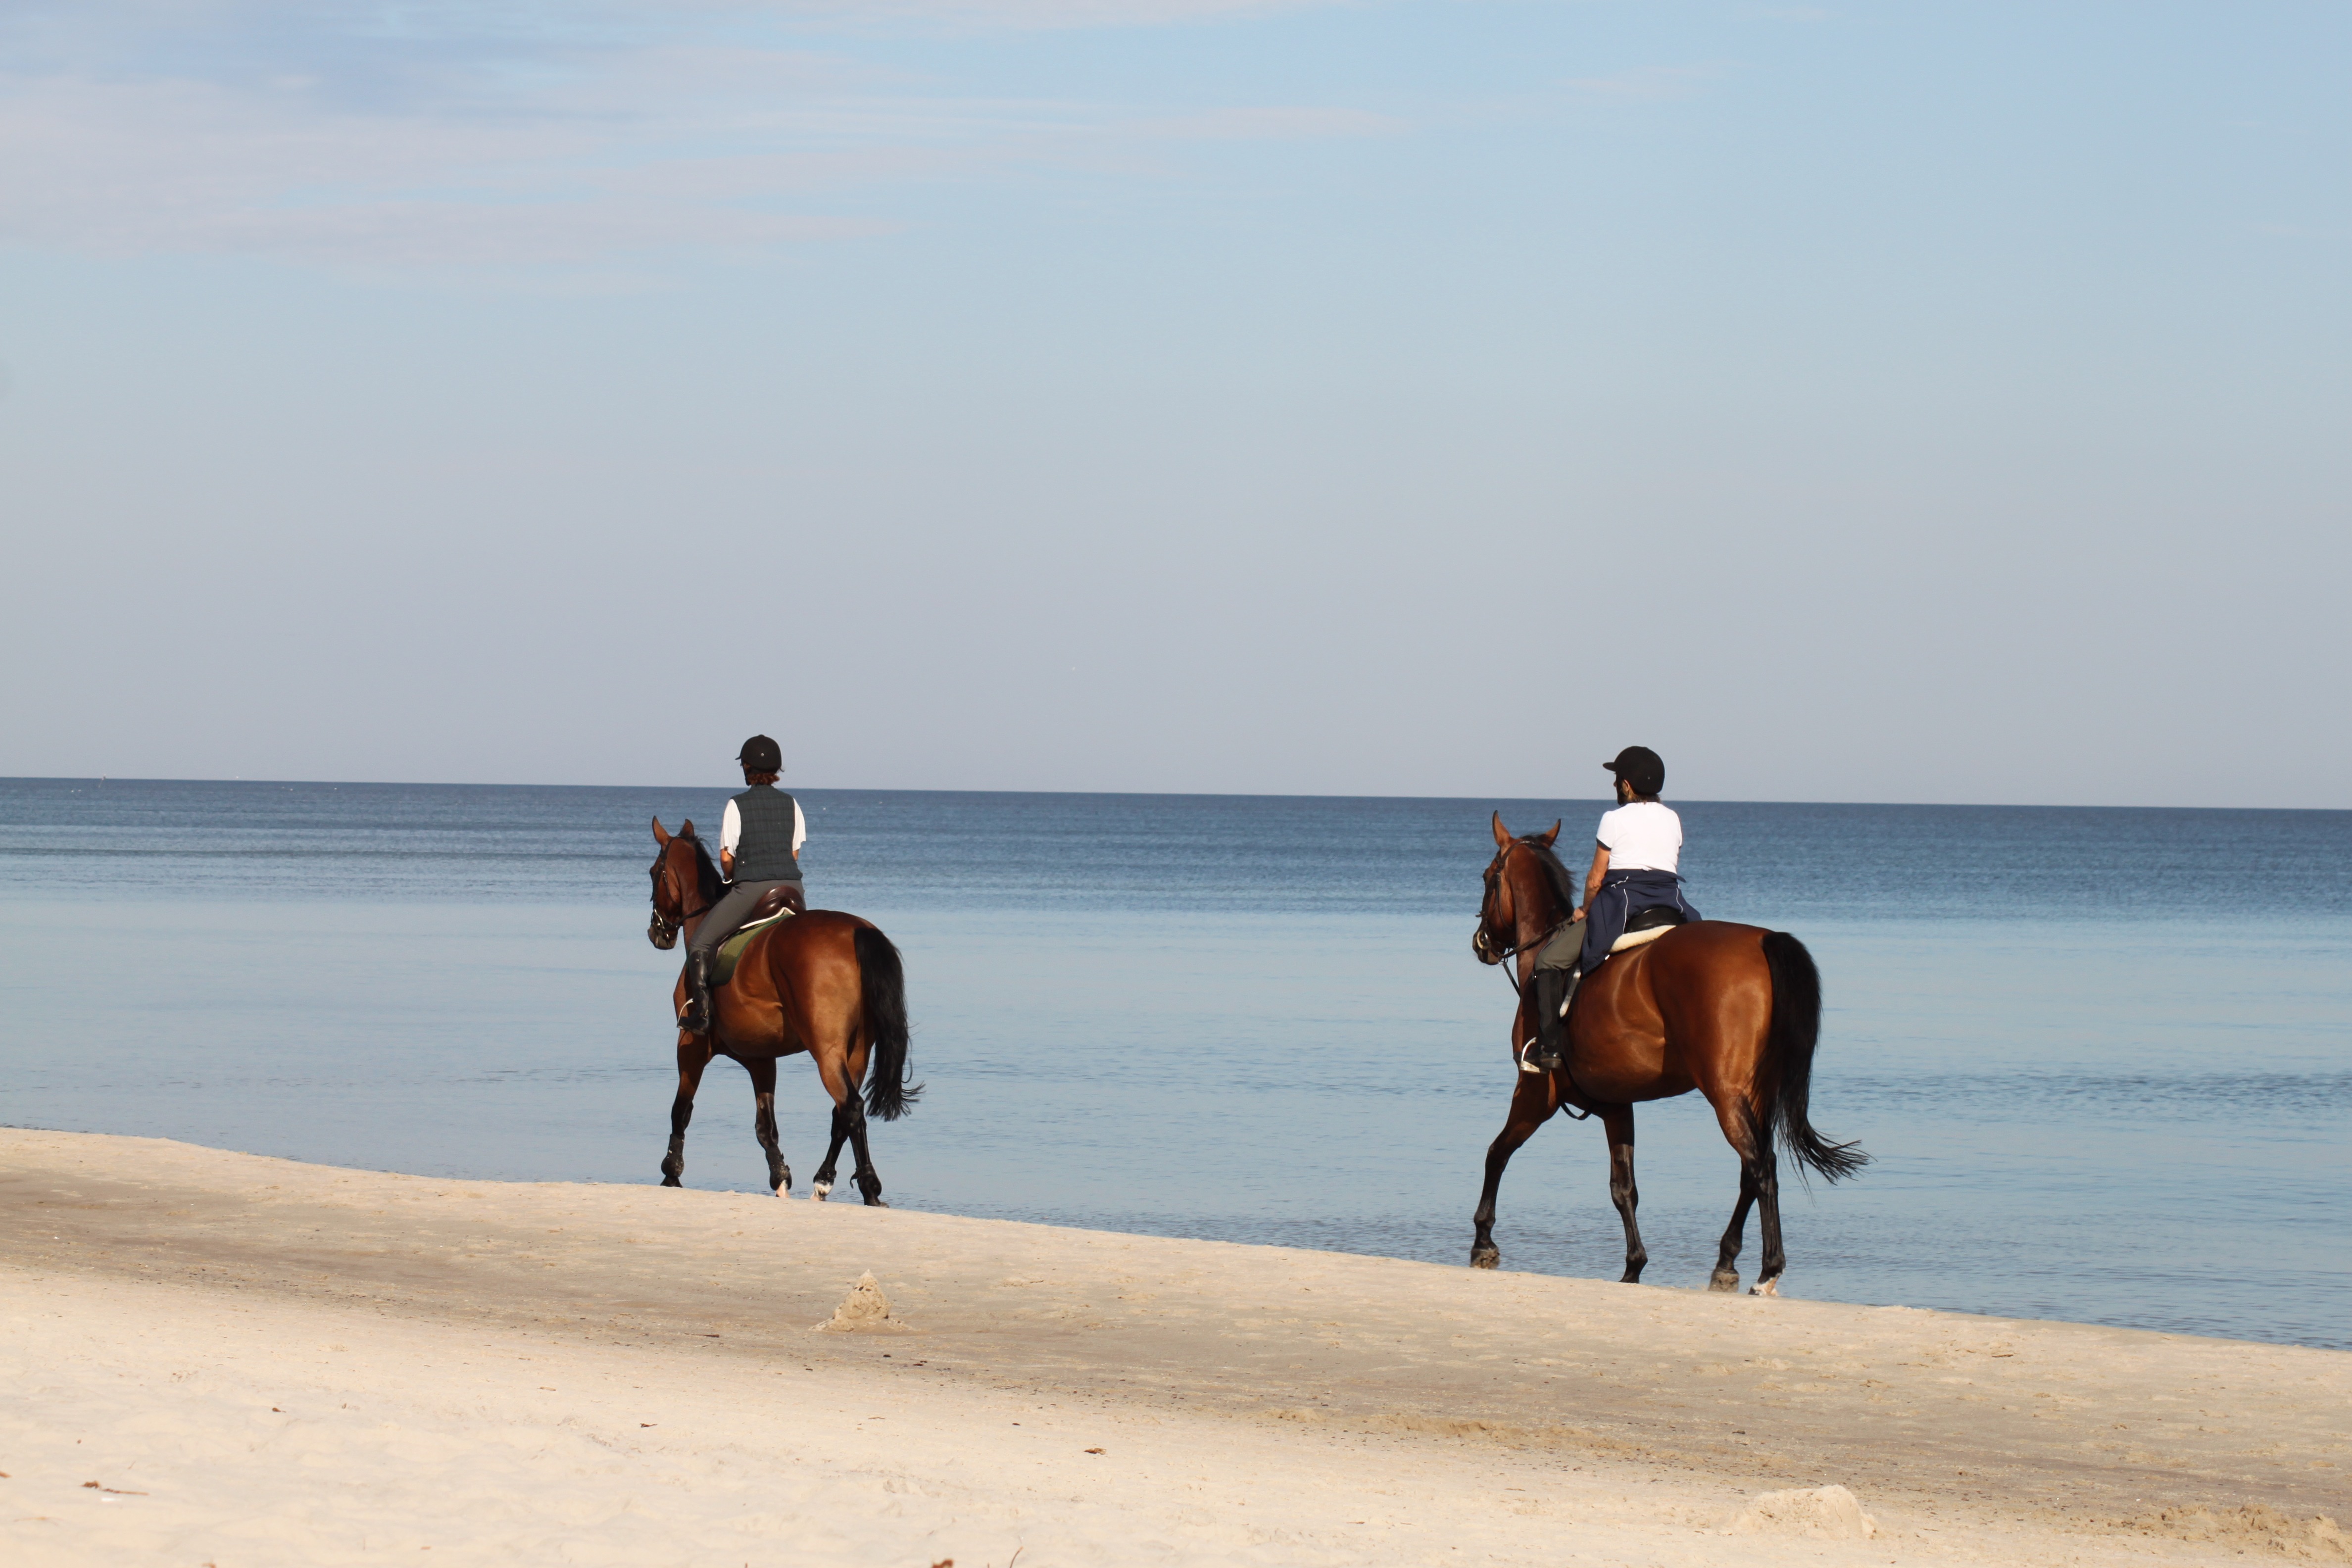
beach, landscape, sea, animal, vacation, horse, jockey, equestrianism, the horse, trail riding, horse like mammal, mustang horse, animal sports, equestrian sport